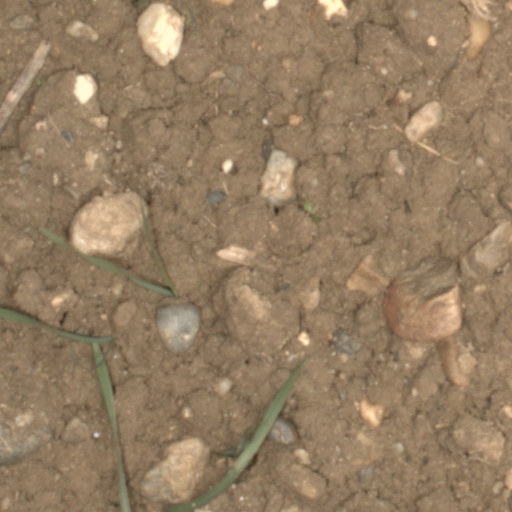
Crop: wheat